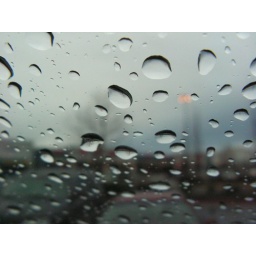
Looking out a car window in the rain.